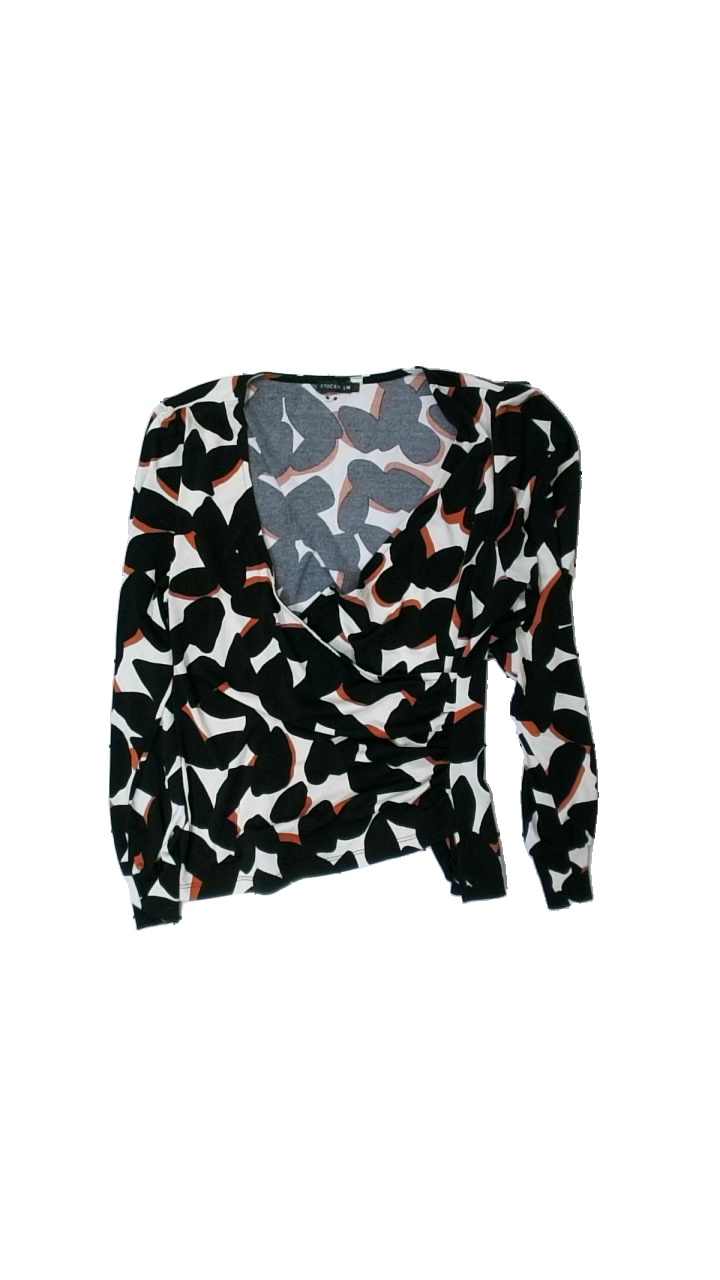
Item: Blouse (Ladies)
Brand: Stockhlm
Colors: Black, White, Orange
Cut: Regular
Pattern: Geometric print
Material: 100% polyester
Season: All
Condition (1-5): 3
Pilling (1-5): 4
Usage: Reuse
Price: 50-100